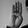
ASL letter: B